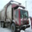
Label: truck